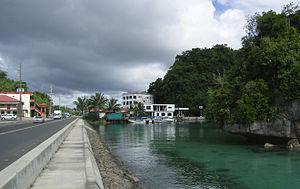
Koror est l'un des seize États qui forment les Palaos. D'une superficie de 65 km², il est peuplé de 12 676 habitants. La plus grande ville de l'État et des Palaos, Koror, était la capitale du pays avant le déménagement du gouvernement à Melekeok dans l'État du même nom.